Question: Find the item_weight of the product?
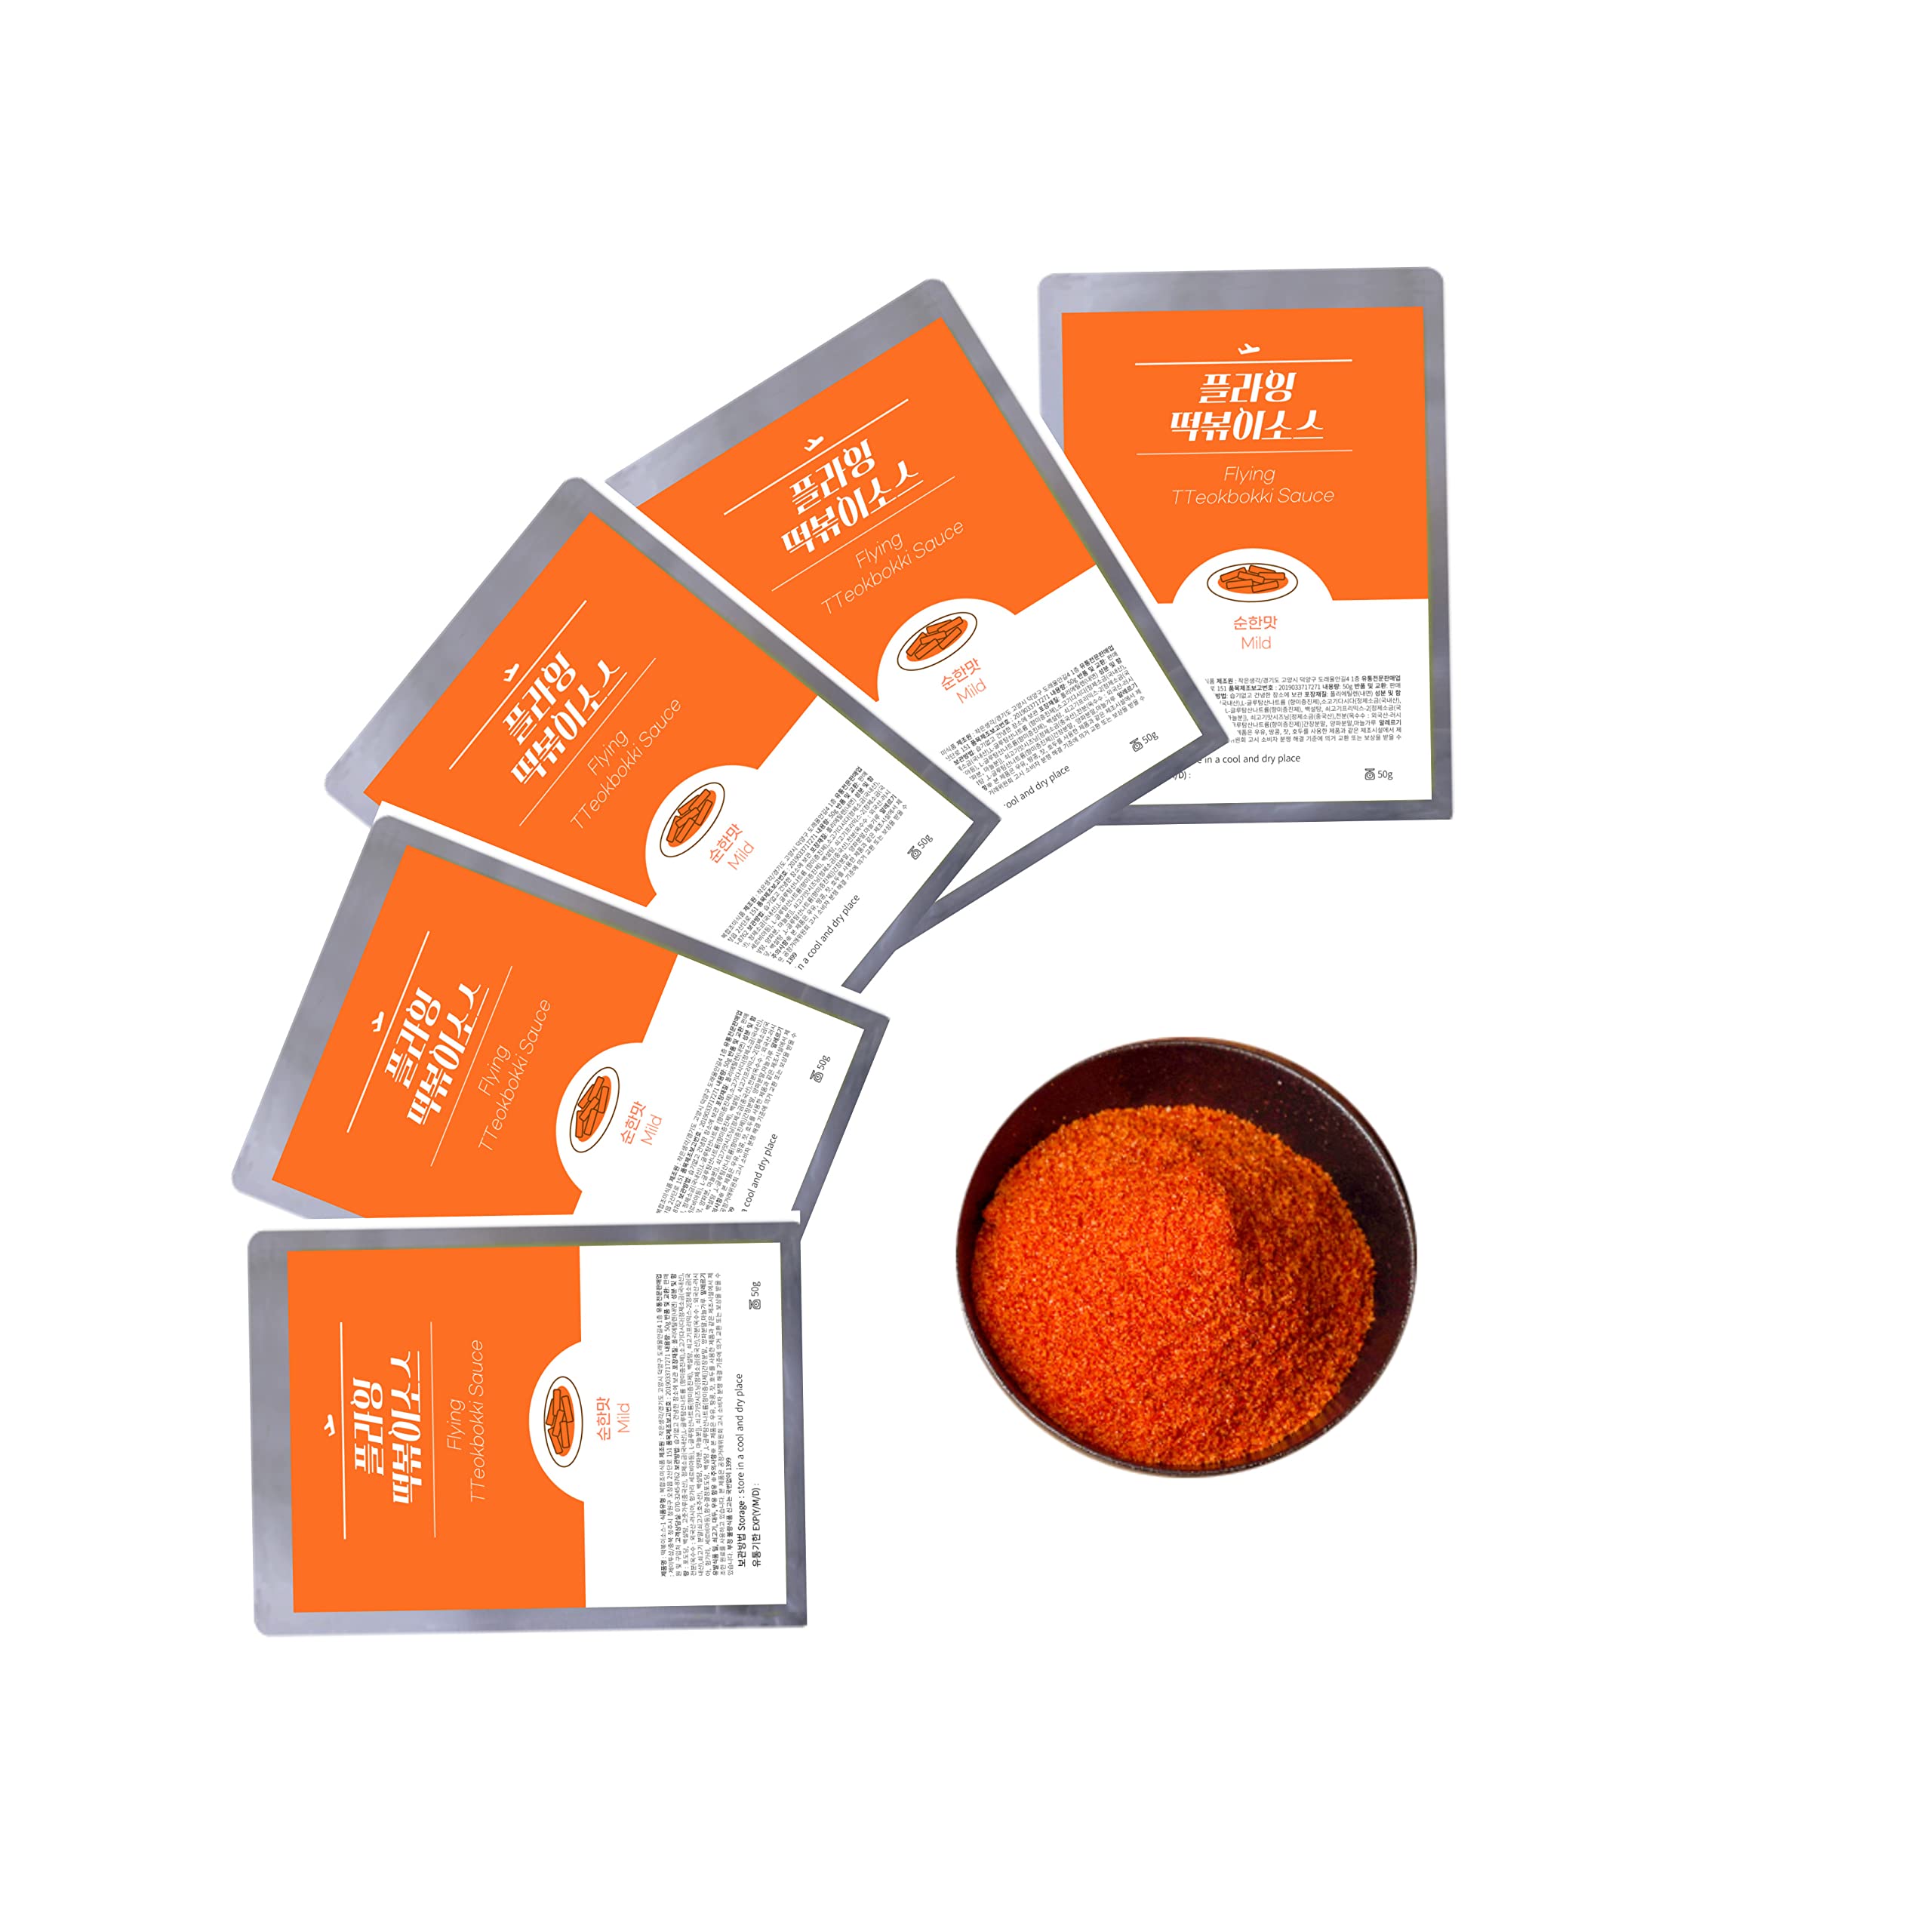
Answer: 50.0 gram